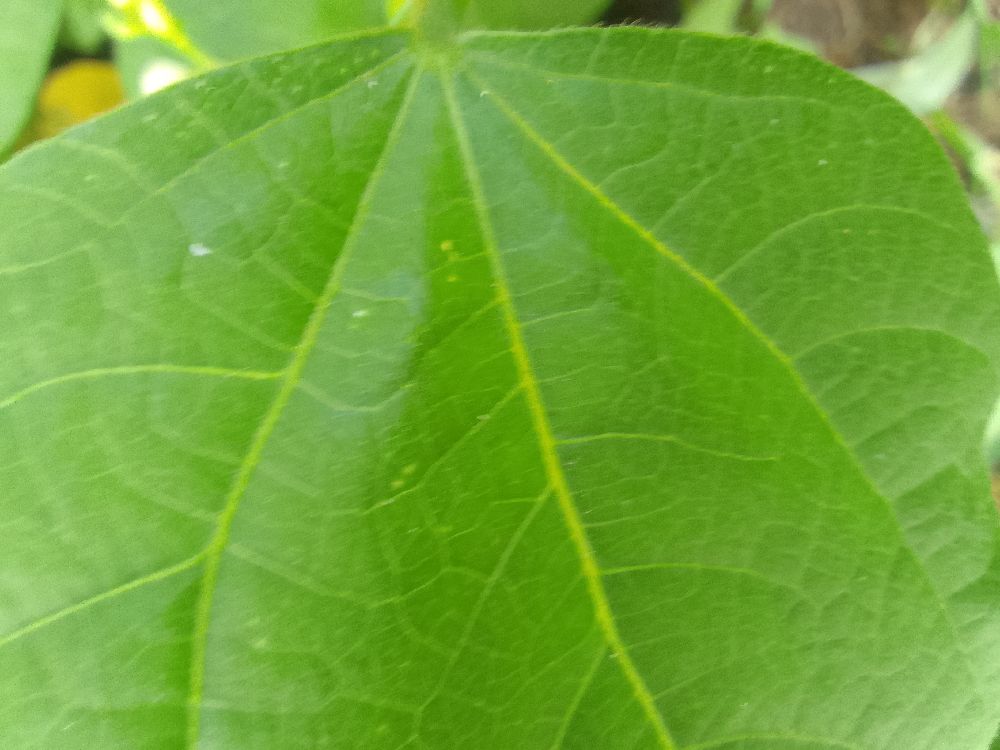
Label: healthy